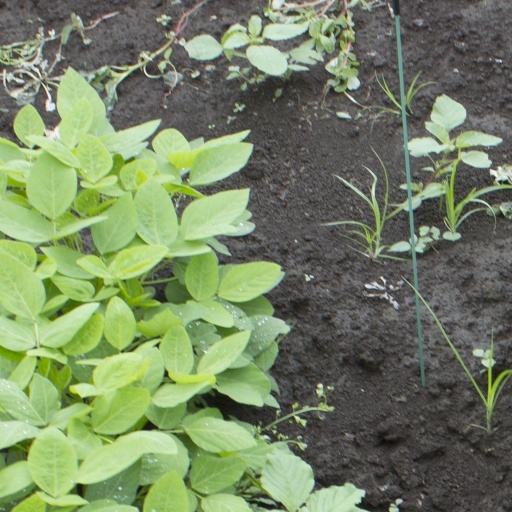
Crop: soybean